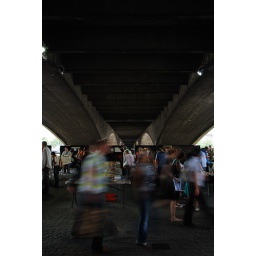
under waterloo bridge book store